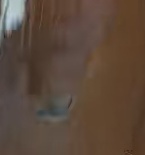
Face region: eyes (orbital_tightening_and_eye_area)
Pain indicator: obviously_present